Bunyan Bryant

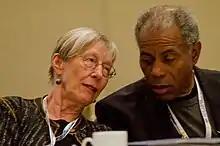
Bryant and his wife Jean Rae Carlberg

During the 1990s, Bryant increased his advocacy for environmental justice to a national level. He organized the first Michigan Conference on Race and the Incidence of Environmental Hazards and joined a group of prominent academics, later known as the Michigan Group or Michigan Coalition. The group wrote letters to Louis Wade Sullivan, the Secretary of the U.S. Department of Health and Human Services, and to William Reilly, the head of the Environmental Protection Agency, asking for meetings with the officials to discuss governmental policy on environmental discrimination. Although Sullivan never responded, Reilly met with them several times, resulting in the creation of the EPA's Work Group on Environmental Equity. Later on, Bryant and Paul Mohai co-published "Race and the Incidence of Environmental Hazards," which was one of the first major scholarly books that explored the links between race, class, and environmental hazards. This coincided with his establishment of an Environmental Justice program at the University of Michigan which was the first in the country to offer undergraduate and graduate degrees in the specialty.